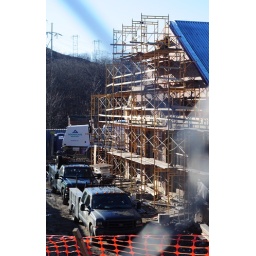
Upgrading the pond's water treatment plant by adding on in a big way. Taken for weekly-072010 - building